IÉ 22000 Class

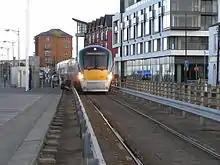
22013 in Wexford on a to service in 2012.

The 22000 class was primarily ordered for InterCity routes except the Dublin-Belfast services operated by Enterprise and the Dublin-Cork service, for which IÉ purchased 67 locomotive-hauled coaches in 2006, but they have also been used on off-peak Dublin-Cork services since November 2009. 22000 units have now replaced coaching stock on services from Dublin to Galway, Westport, Limerick, Waterford and Tralee, and 2800 Class and 29000 Class DMUs to Sligo and Rosslare Europort.